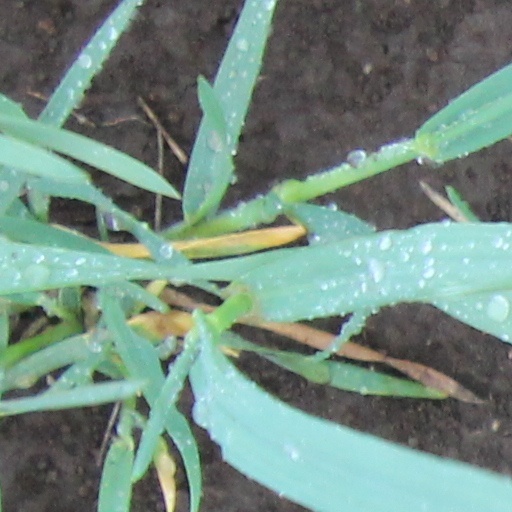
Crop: wheat